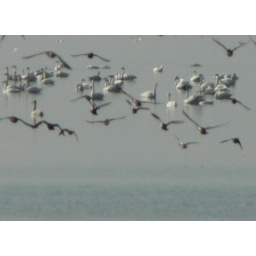
ducks flying under swimming swans